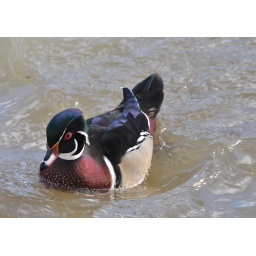
Not sure what this duck is but it was swimming in the wild